Sloped armour

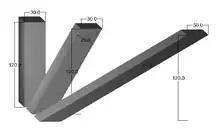
Shearing is volume invariant

The mere fact that the LOS-thickness increases by angling the plate is not however the motive for applying sloped armour in armoured vehicle design. The reason for this is that this increase offers no weight benefit. To maintain a given mass of a vehicle, the area density would have to remain equal and this implies that the LOS-thickness would also have to remain constant while the slope increases, which again implies that the normal thickness decreases. In other words: to avoid increasing the weight of the vehicle, plates have to get proportionally thinner while their slope increases, a process equivalent to shearing the mass.